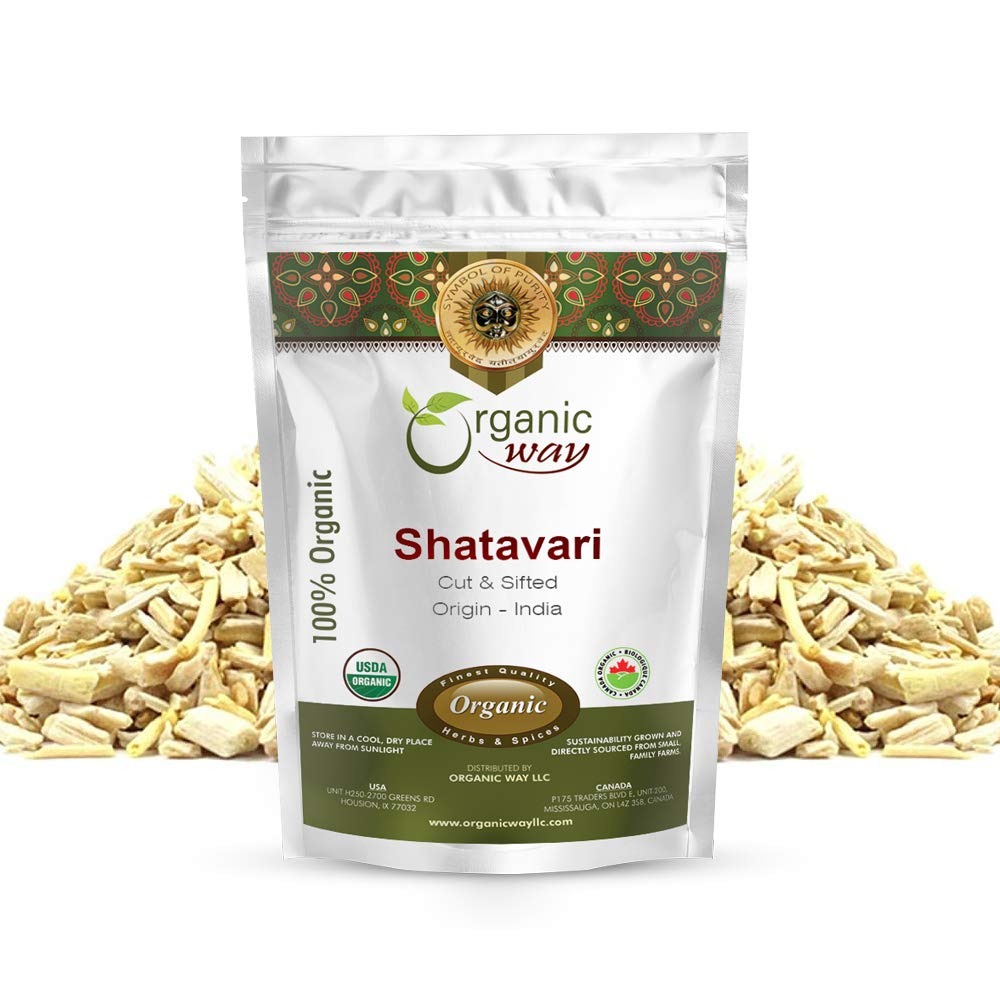
Item Name: Organic Way Dried Shatavari Cut & Sifted (Asparagus racemosus) - Organic & Kosher Certified | Raw, Vegan, Non GMO & Gluten Free | USDA Certified | Origin - India (1/2LBS / 8Oz)
Bullet Point 1: Authentic Ayurvedic Tradition: Our Shatavari Herbal Supplement is a tribute to the time-honored practices of Ayurveda, where Shatavari has been cherished for centuries for its profound benefits.
Bullet Point 2: Hand-Selected and Processed: Each piece of Shatavari is carefully hand-selected, ensuring that you receive only the finest quality cuts. Our gentle processing methods preserve the natural properties and potency of the herb.
Bullet Point 3: Rejuvenating and Nourishing: Embrace the rejuvenating power of Shatavari as it aids in revitalizing the body and promoting a natural sense of vitality and energy.
Bullet Point 4: Versatile Usage: Our Shatavari Cut can be used in various ways – as a herbal infusion, in culinary creations, or blended with other herbs for holistic wellness.
Bullet Point 5: Ethical and Eco-Friendly: We are committed to sustainability and ethical practices. By choosing our organic Shatavari cut, you support responsible farming and the preservation of traditional herbal knowledge.
Product Description: <p>Shatavari is also known as Asparagus racemosus. It is also known as an adaptogenic herb, which is said to help your body cope with physical and emotional stress. As it is a general health tonic to improve vitality, making it an important herb in ayurvedic medicine. You can rely on our products for authenticity and potency. Organic Way imports quality organically grown products from different countries and processes them in the USA for the US market. All our products are USDA and Kosher approved and perfectly safe for use.</p><p>Our cut and sifted shatavari means that the herb is not sold in whole form, but rather "cut" into smaller pieces and then "sifted" to remove the small pieces and dust that result from the cutting process.</p>
Value: 16.0
Unit: Ounce

Price: 17.99